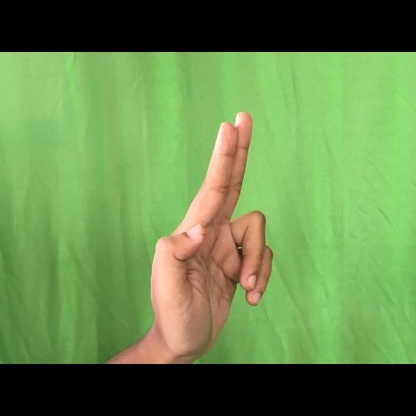
Mudra: Ardhapathaka